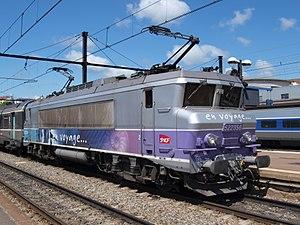
Les BB 22200 sont une série de 205 locomotives électriques de ligne bicourant de la SNCF, mises en service à partir de 1976, et toujours en service.